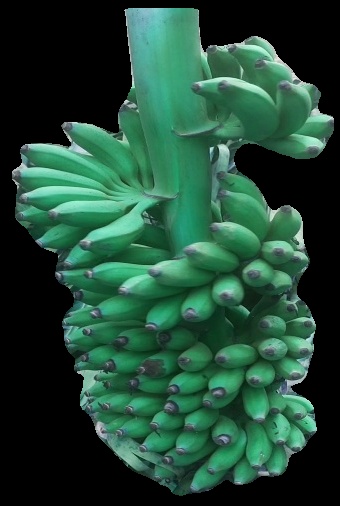
Variety: elakki-bale
Grade: grade1